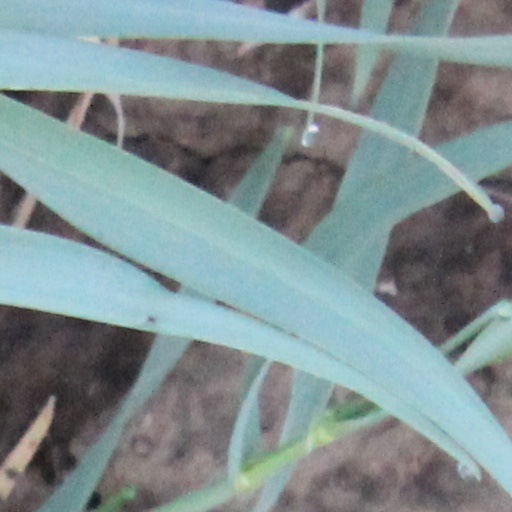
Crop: wheat